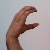
The image shows a hand gesture representing the letter 'C' in Indian Sign Language.